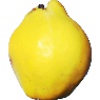
Label: Quince 1